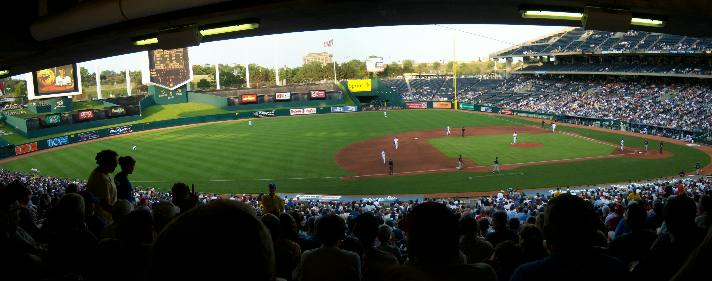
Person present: Yes